HMS Hood

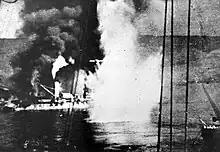
French battleship "Bretagne" on fire while being shelled by "Hood" and the battleships "Valiant" and "Resolution", 3 July 1940

"Hood" and the aircraft carrier were ordered to Gibraltar to join Force H on 18 June where "Hood" became the flagship. Force H took part in the destruction of the French fleet at Mers-el-Kébir in July 1940. Just eight days after the French surrender, the British Admiralty issued an ultimatum that the French fleet at Oran intern its ships in a British or neutral port to ensure they would not fall into Axis hands. The terms were rejected, and the Royal Navy opened fire on the French ships berthed there. The results of "Hood"s fire are not known exactly, but she damaged the , which was hit by four fifteen-inch shells and was forced to beach herself. "Hood" was straddled during the engagement by "Dunkerque"; shell splinters wounded two men. "Dunkerque"s sister ship, , managed to escape from the harbour. "Hood" and several light cruisers gave chase, but gave up after two hours; "Hood" had dodged a salvo of torpedoes from a French sloop and had damaged a turbine reaching .